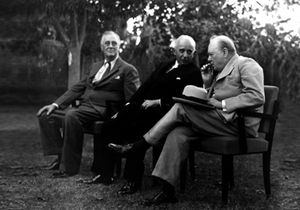
Tyrkiet / Politik / Udenrigspolitik
Roosevelt, İnönü og Churchill ved den anden Cairo-konference 4.-6. december 1943
Tyrkiet, officielt Republikken Tyrkiet, er et eurasisk land, der dækker halvøen Anatolien i det sydvestlige Asien og Thrakien i Sydeuropas Balkanregion. Tyrkiet grænser op til otte lande: Bulgarien mod nordvest, Grækenland mod vest, Georgien mod nordøst, Armenien, Aserbajdsjan og Iran mod øst; og Irak og Syrien mod sydøst. Middelhavet og Cypern ligger mod syd, mens det Ægæiske Hav og de Ægæiske Øer ligger mod vest og Sortehavet mod nord. Marmarahavet og det Tyrkiske Stræde adskiller Anatolien og Thrakien. Det opfattes generelt som grænsen mellem Asien og Europa, hvormed Tyrkiet er et transkontinentalt land. Kurderne udgør den største minoritet. Tyrkiet bliver ofte kritiseret for undertrykkelse af kurderne.